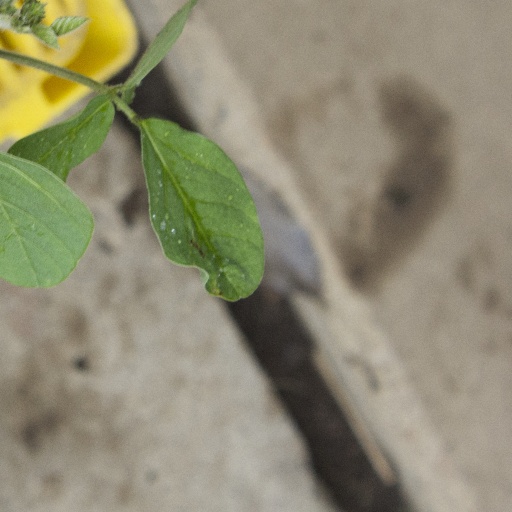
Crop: soybean